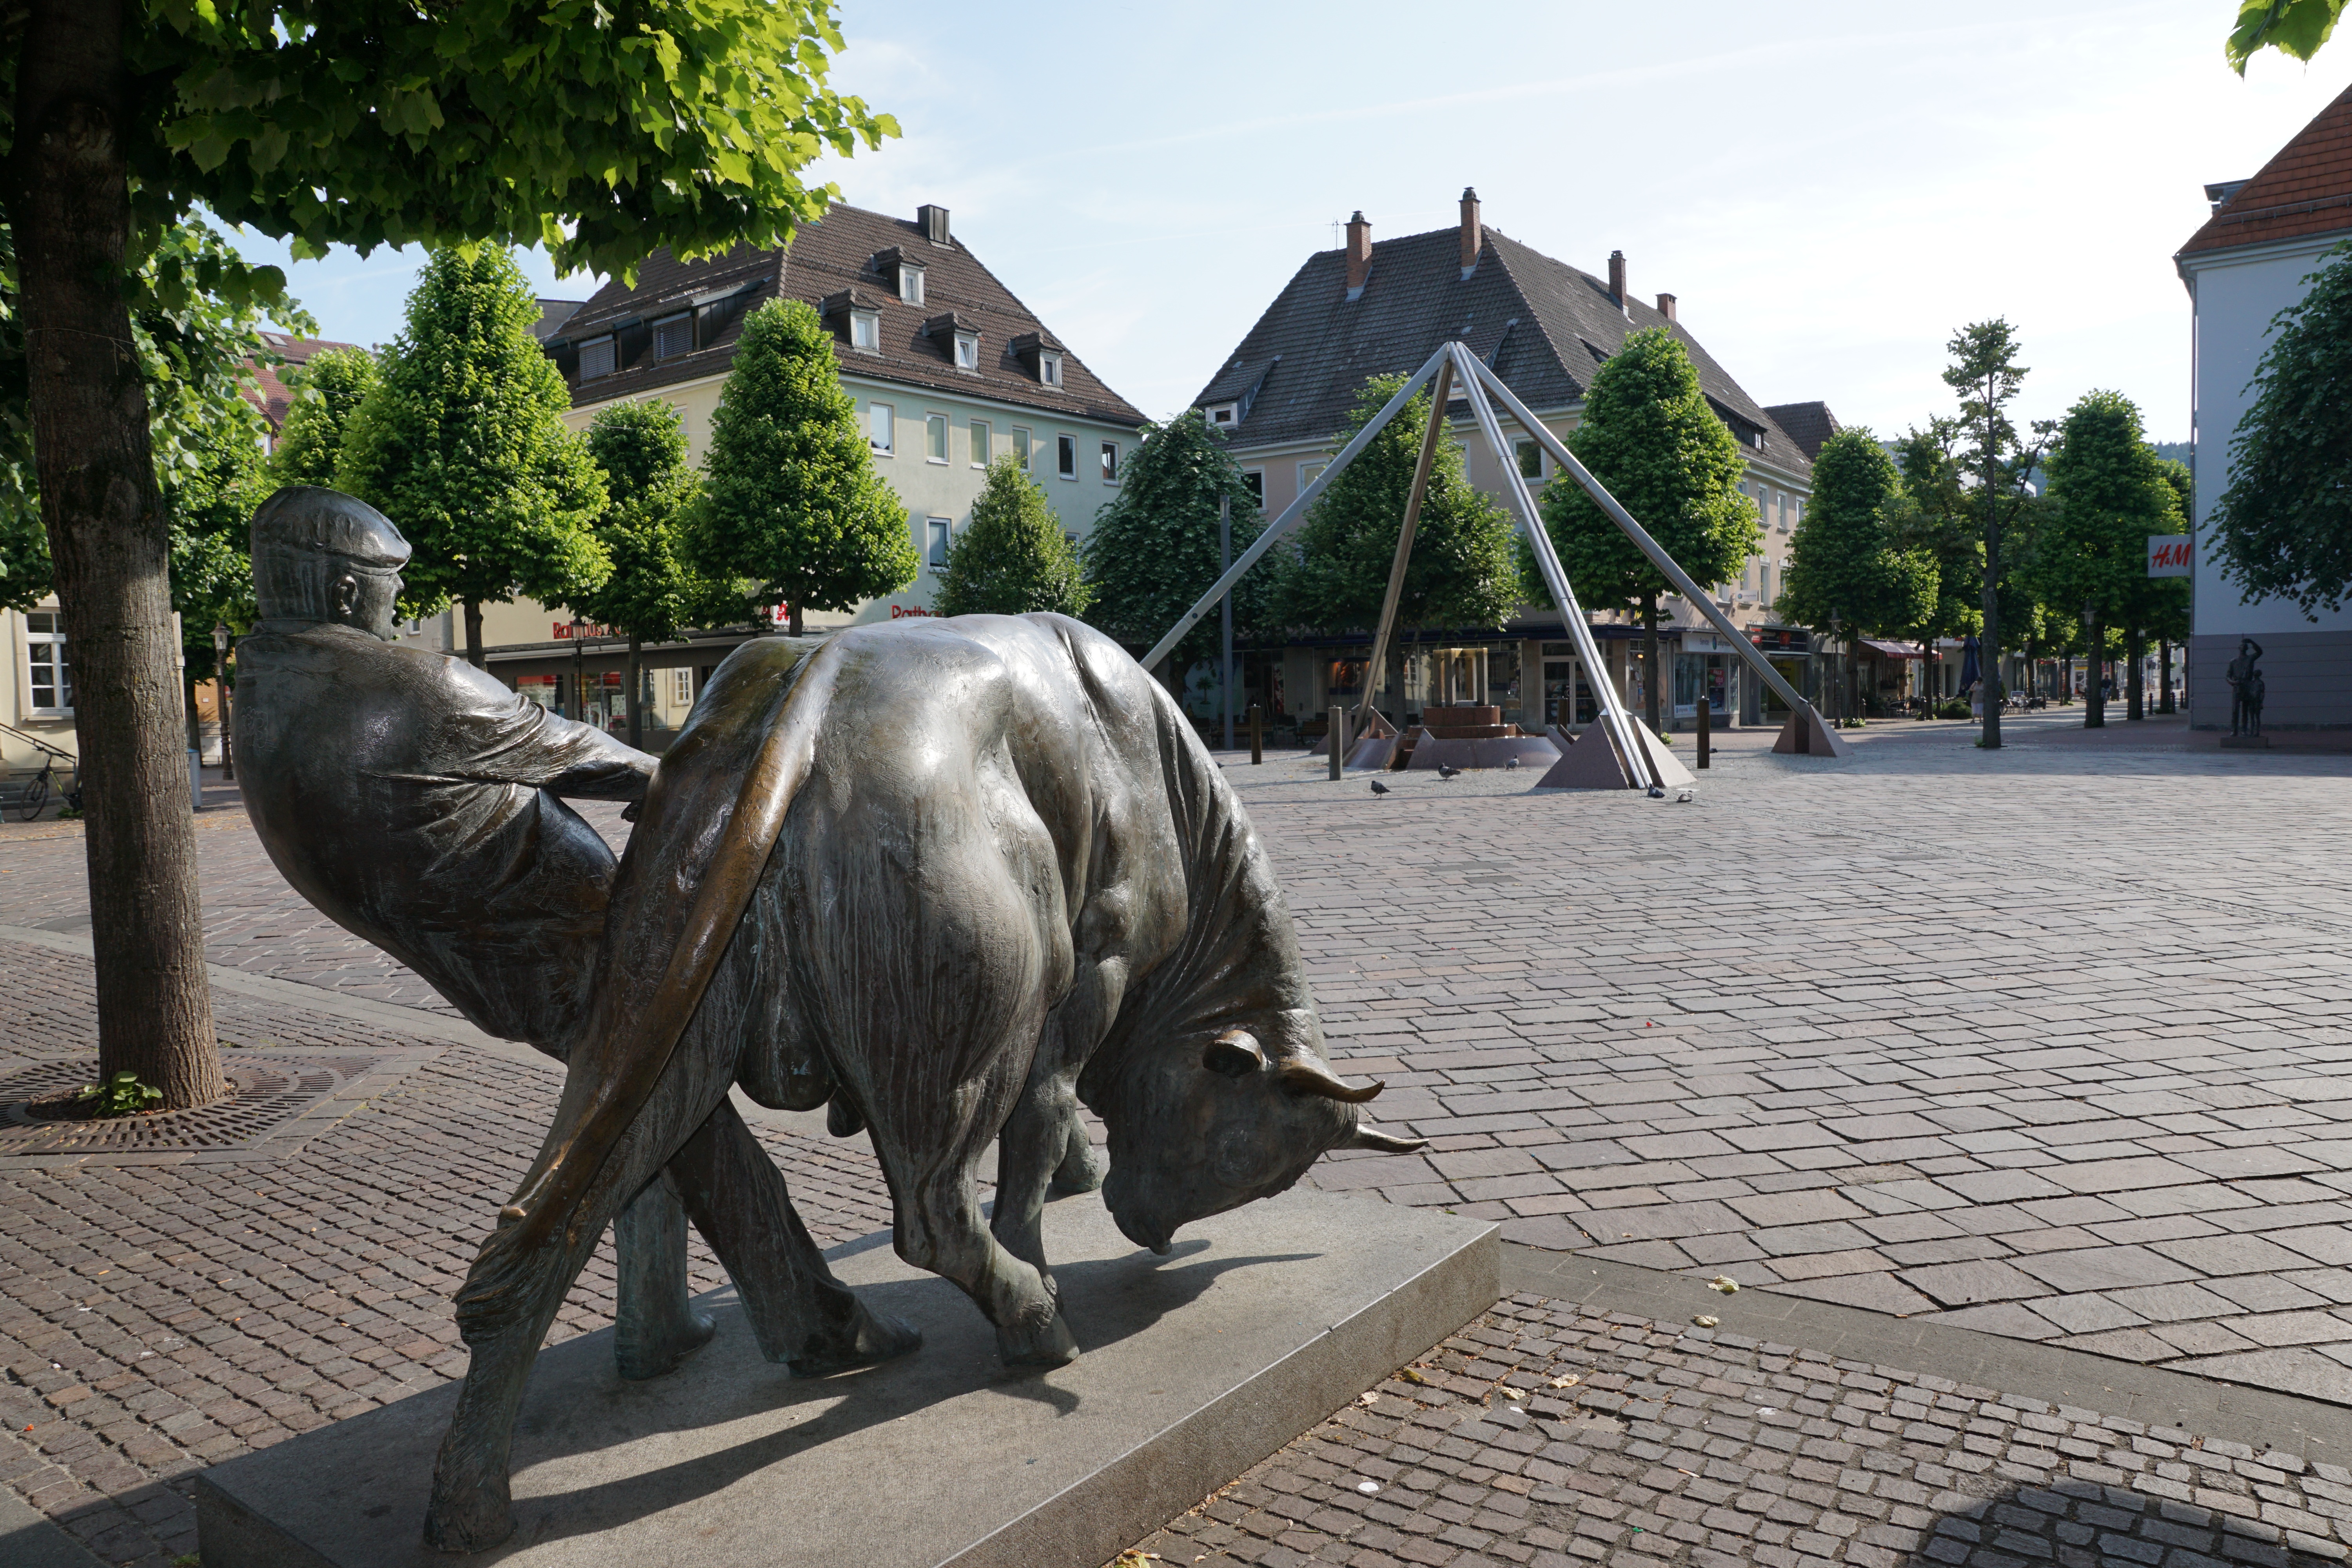
monument, statue, zoo, bull, sculpture, art, figure, tourist attraction, screenshot, tuttlingen